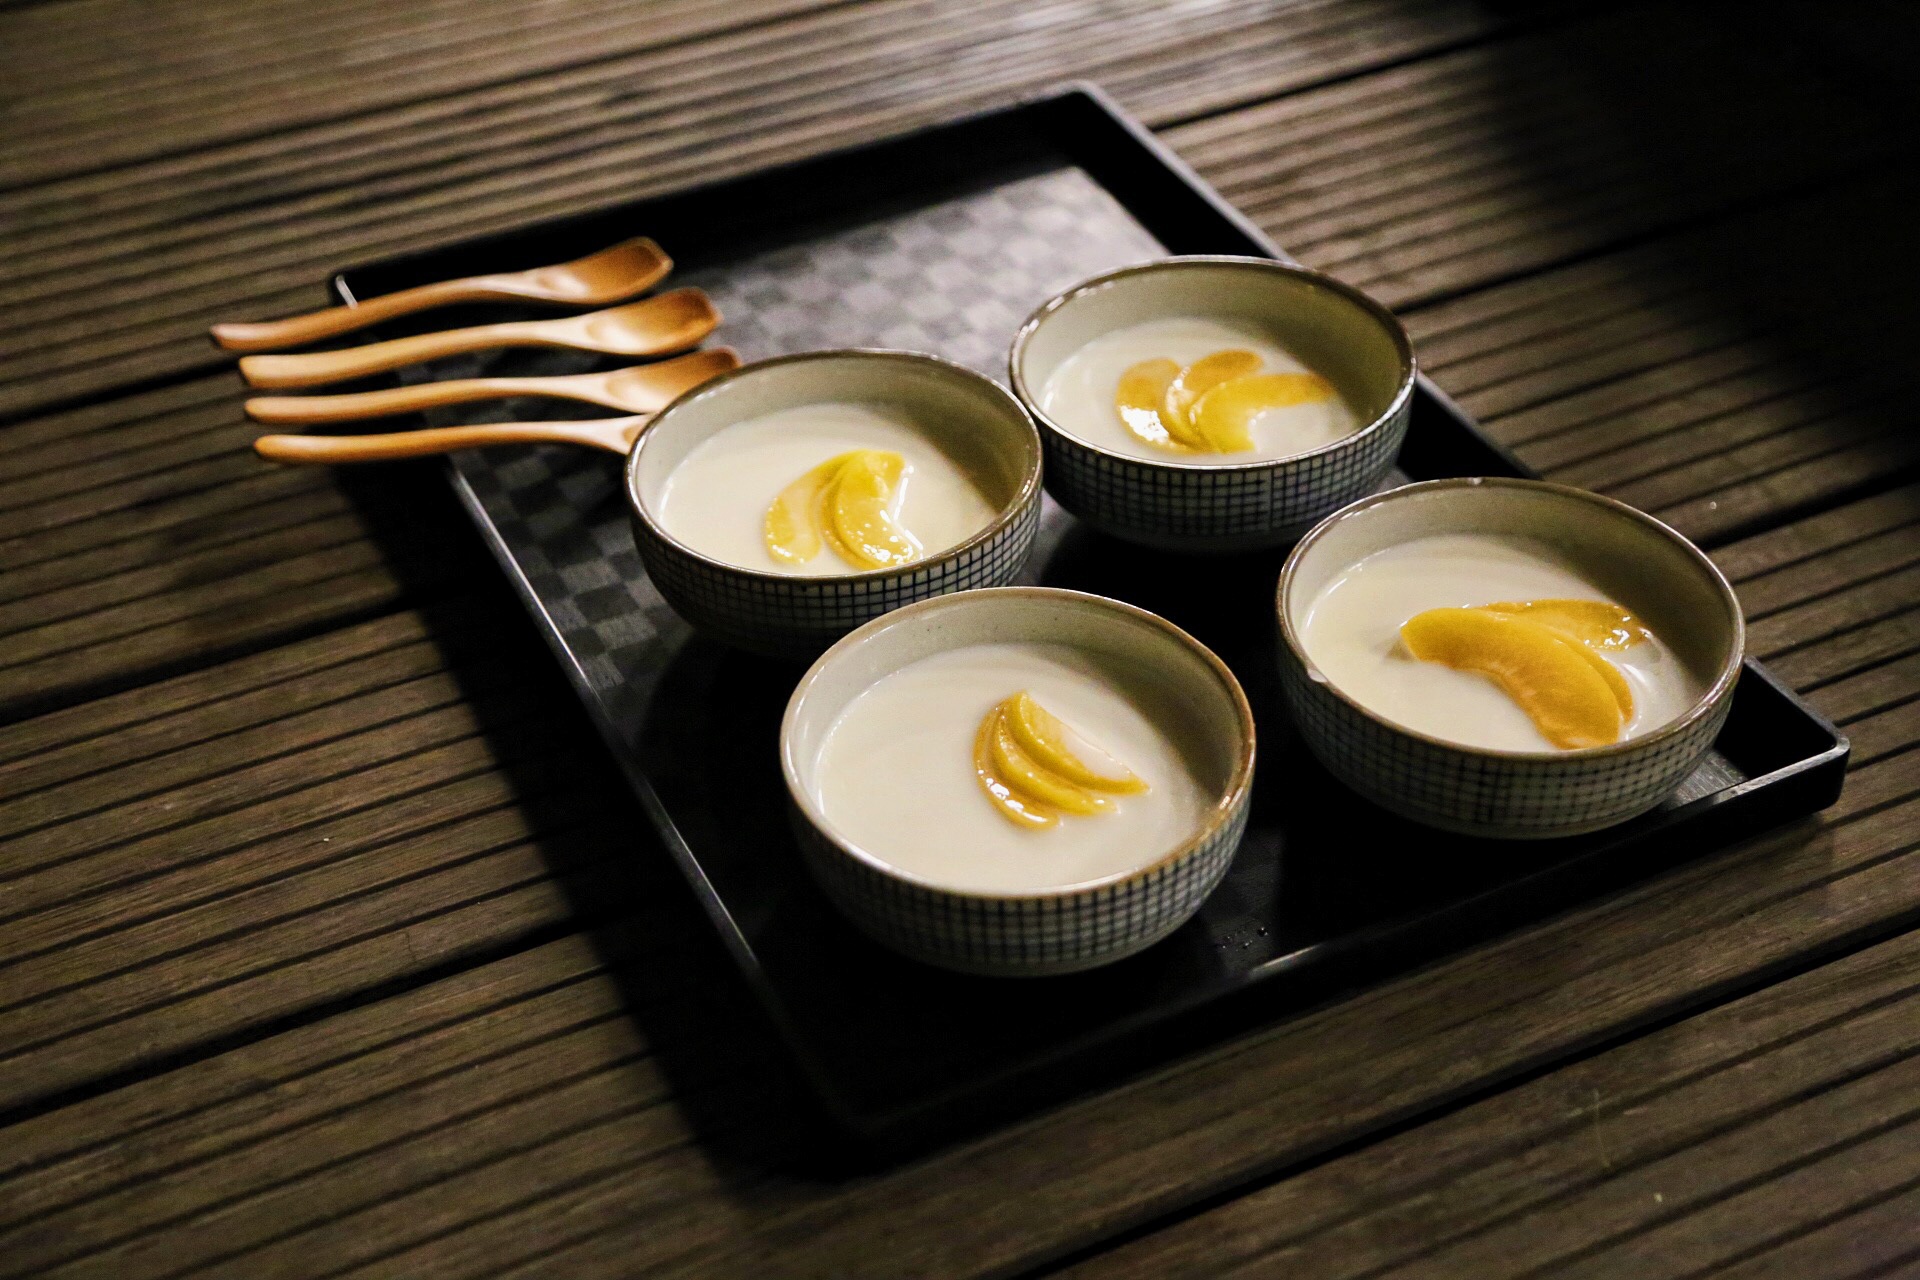
alley, dish, meal, food, breakfast, lighting, cuisine, egg, asian food, beijing, yang mei zhu xie jie, almond jelly, it's okay